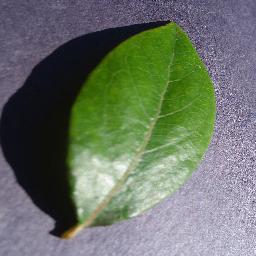
Label: Blueberry___healthy